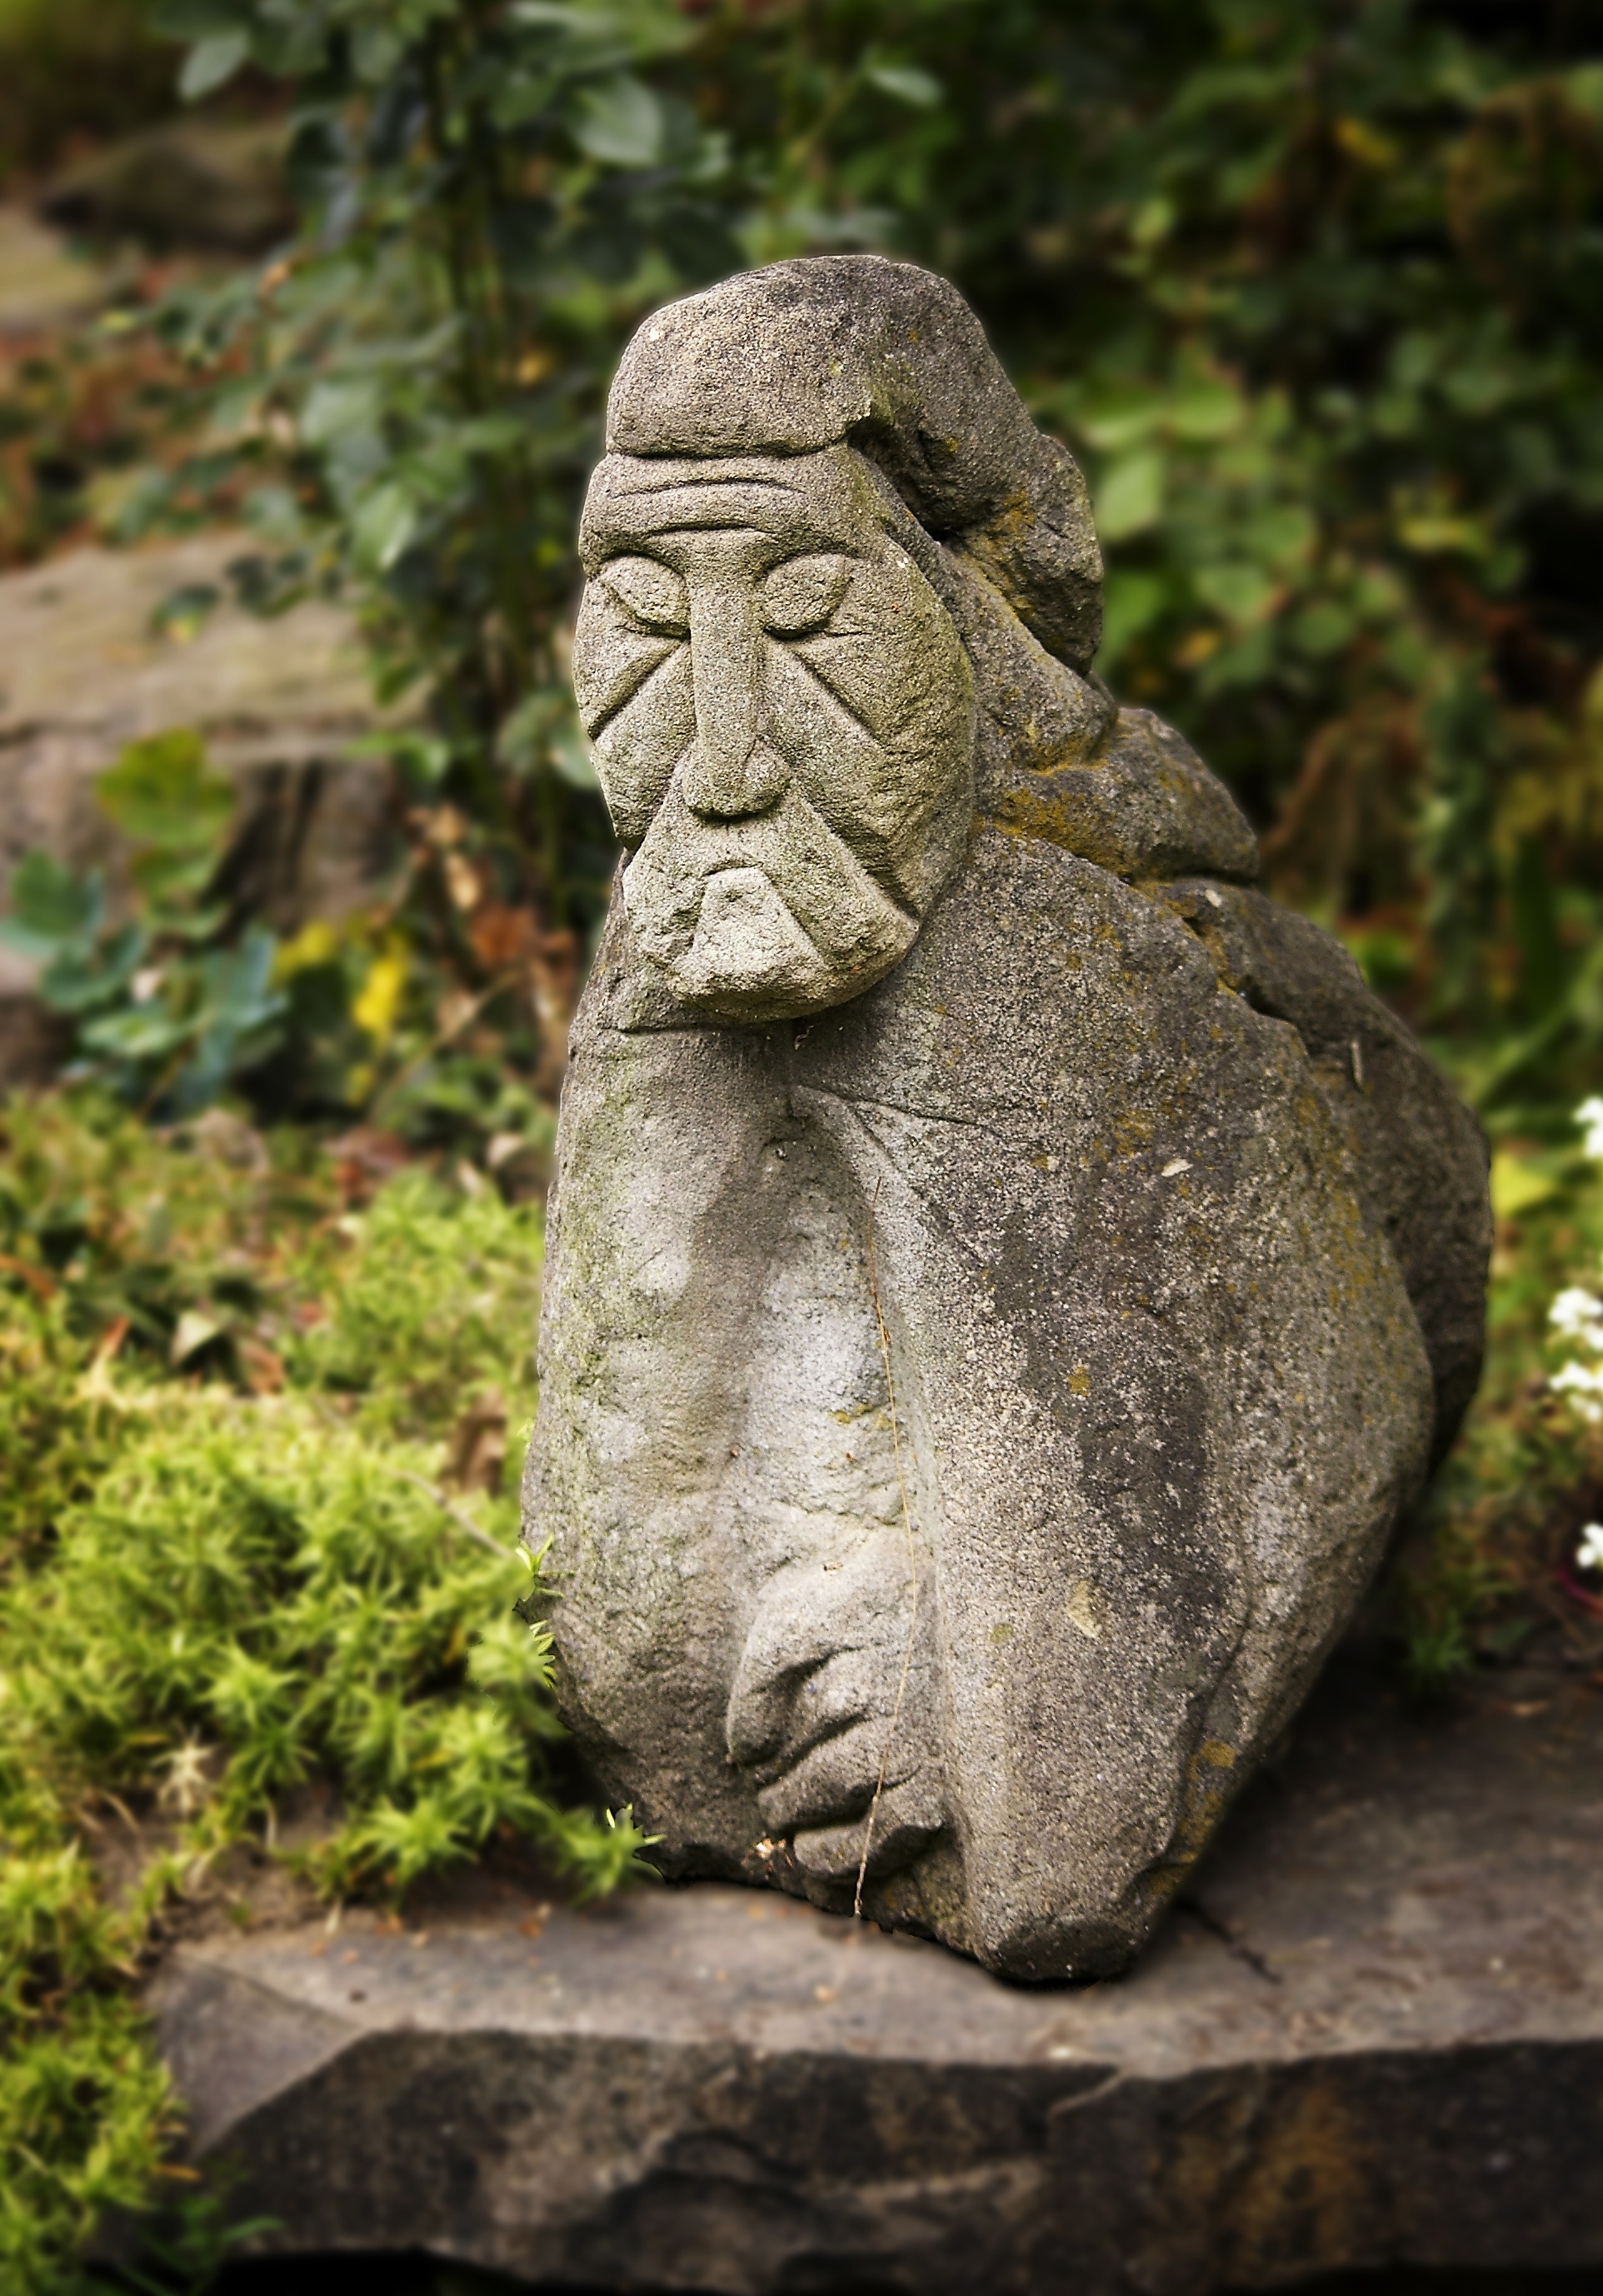
rock, stone, monument, statue, garden, ornament, gargoyle, sculpture, christ, art, temple, carving, stone carving, ancient history, the work of